Illbleed

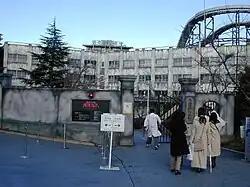
Haunted house attractions, like this haunted hospital at Fuji-Q Highland, were key inspirations for "Illbleed".

The team had avoided horror elements in "Blue Stinger" to distinguish it from horror adventure games on the market like "Resident Evil", but they decided to wholly embrace horror for "Illbleed". At the time, horror media was undergoing a renaissance as a result of the success of films such as "Ring" (1998) and "Spiral" (1998) in Japan, and "Scream" (1996) in the United States. Wanting a game with jump scares, the team decided to create an elaborate haunted house game that simulated the haunted house attractions seen in amusement parks. They visited haunted house attractions at Fuji-Q Highland in Yamanashi for inspiration, and studied how attractions are designed to play with attendees' expectations. They also drew influence from 1980s American horror films and B movies. Nishigaki, a film aficionado, cited the directorial styles of James Cameron, Steven Spielberg, George Lucas, Hayao Miyazaki, and Akira Kurosawa as influences.